Mohammad Usman

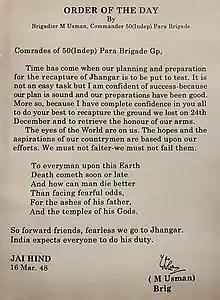
Order of the day by Brigadier M Usman led to a victory ensuring integration of Nowshera & Jhangar with India. Brig M Usman an epitome of valour, led the Battle and dislodged the enemy.

In January–February 1948 Usman repulsed fierce attacks on Nowshera and Jhangar, both highly strategic locations in Jammu and Kashmir. During the defence of Nowshera against overwhelming odds and numbers, Indian forces inflicted around 2000 casualties on the Pakistanis (about 1000 dead and 1000 wounded) while Indian forces suffered only 33 dead and 102 wounded. His defence earned him the nickname Lion of Nowshera. Pakistani forces then announced a sum of Rs 50,000 as a prize for his head. Unaffected by praise and congratulations, Usman continued to sleep on a mat laid on the floor as he had vowed that he would not sleep on a bed till he recaptured Jhangar, from where he had to withdraw in late 1947.